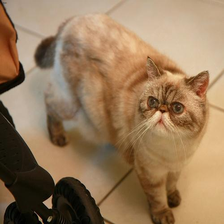
Species: cat
Breed: Persian